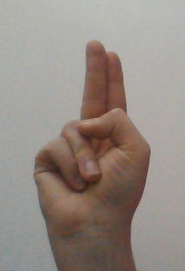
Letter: taa